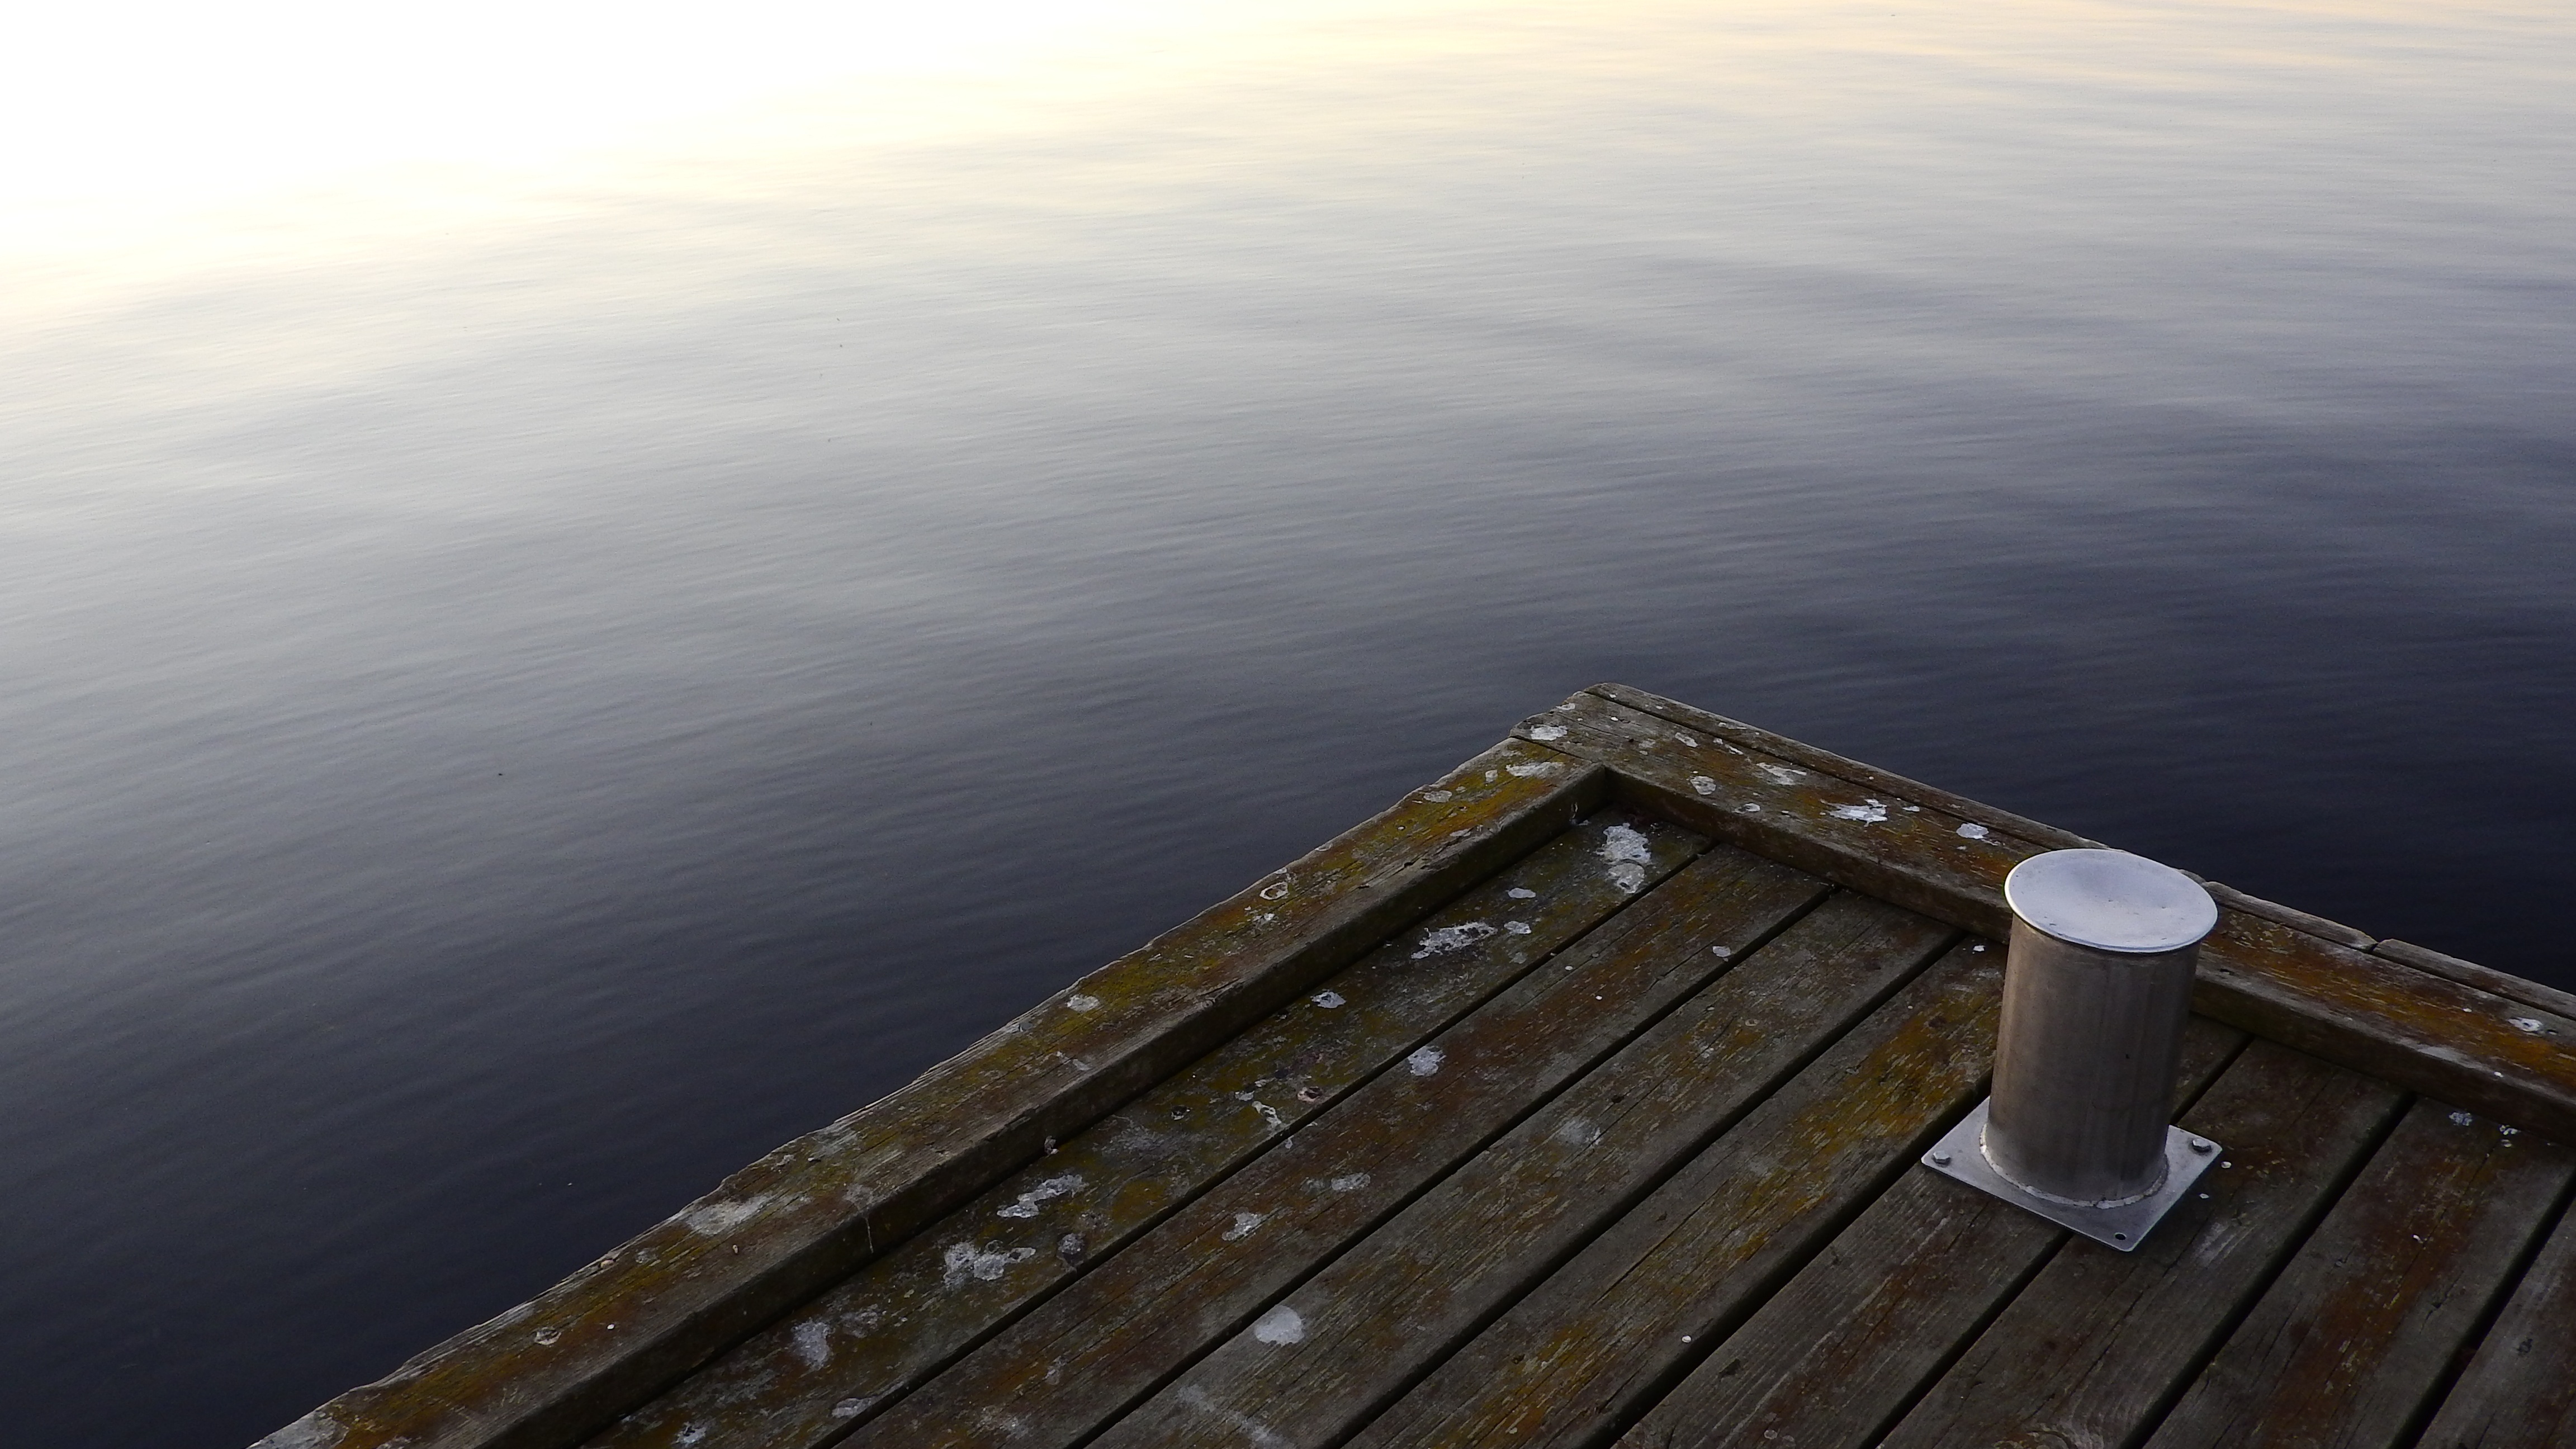
sea, coast, water, ocean, horizon, dock, shore, wave, lake, pier, pond, reflection, vehicle, surface, channel, water level, aerial photography, atmosphere of earth